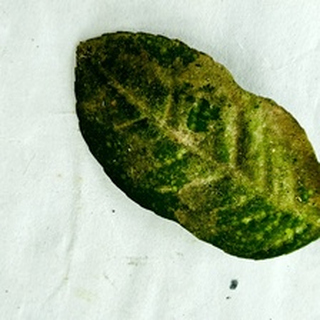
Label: lemon_sooty_mould